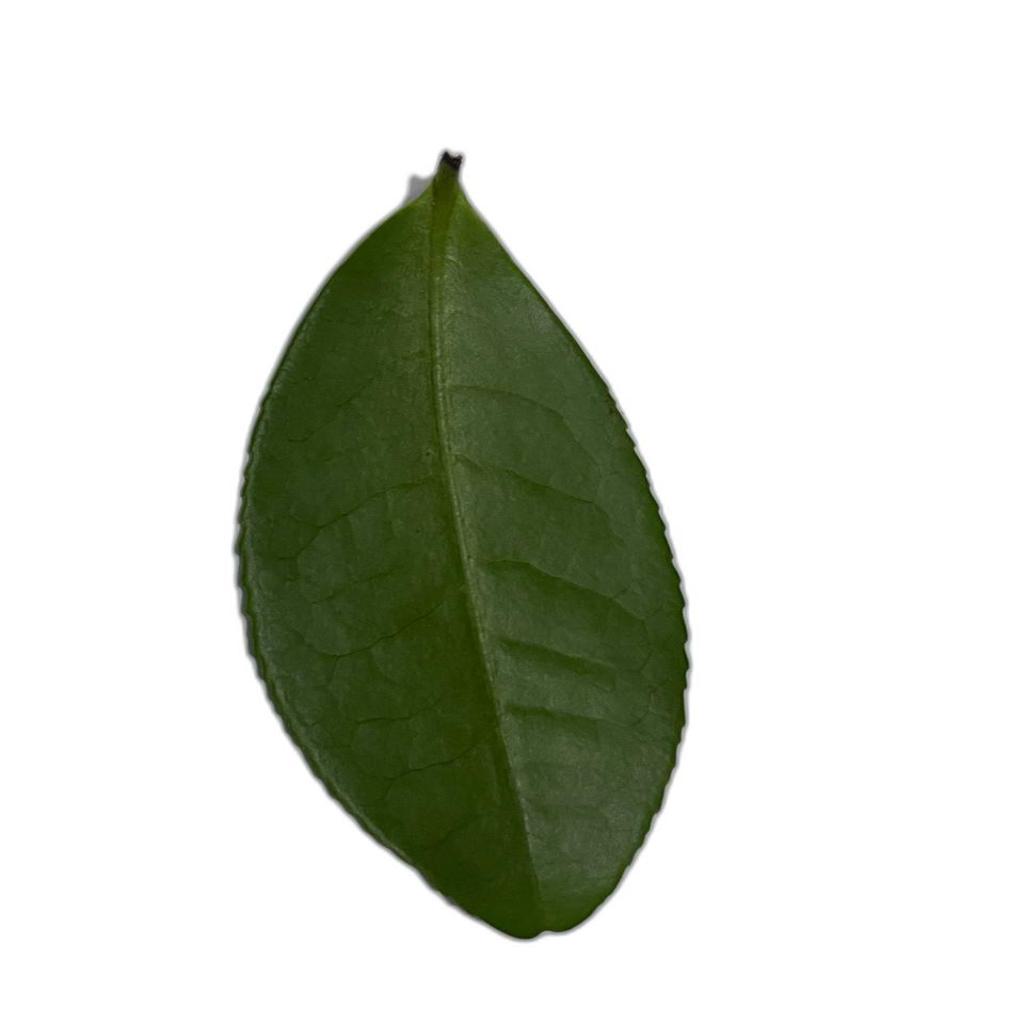
Label: Healthy